Dutch people

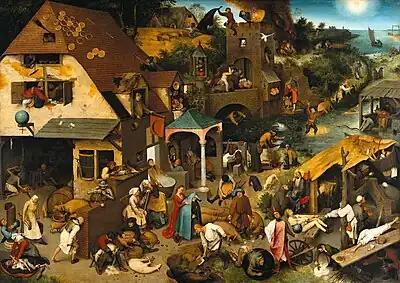
The Dutch Proverbs, Bruegel the Elder

Prior to the arrival of Christianity, the ancestors of the Dutch adhered to a form of Germanic paganism augmented with various Celtic elements. At the start of the 6th century, the first (Hiberno-Scottish) missionaries arrived. They were later replaced by Anglo-Saxon missionaries, who eventually succeeded in converting most of the inhabitants by the 8th century. Since then, Christianity has been the dominant religion in the region.